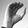
ASL letter: C